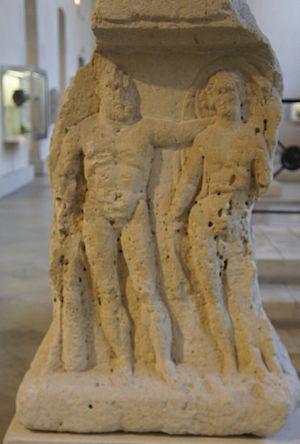
Dans la salle Roman antiquities in Musée Saint-Remi .
Les Fêtes de Polymnie est un opéra-ballet de Jean-Philippe Rameau sur un livret de Louis de Cahusac.